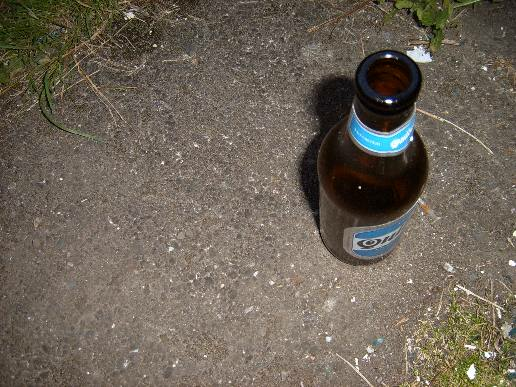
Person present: No